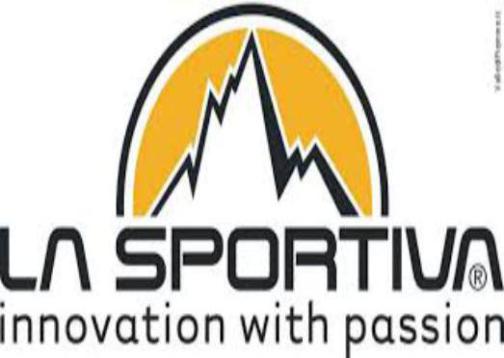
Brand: la sportiva
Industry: Sports